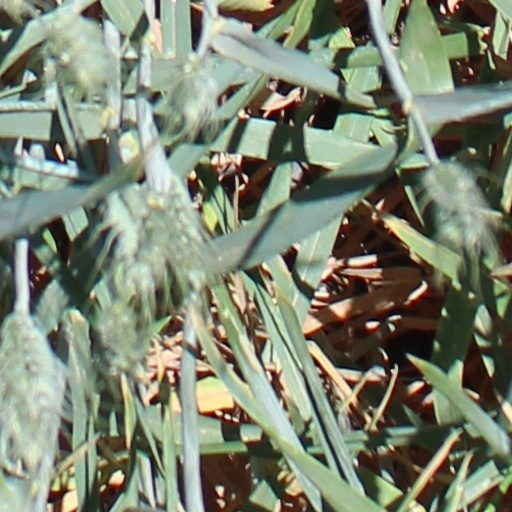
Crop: wheat